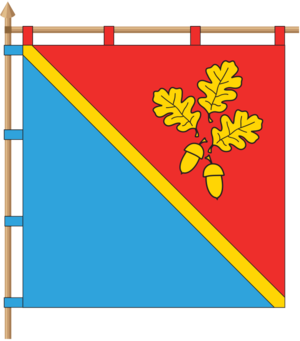
Lykhivka ou Likhovka est une commune urbaine de l'oblast de Dnipropetrovsk, en Ukraine. Sa population s'élevait à 2 076 habitants en 2013.